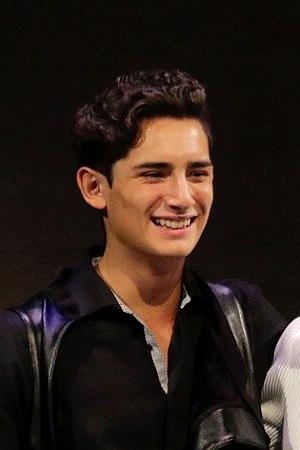
Emilio Osorio, est un acteur mexicain.